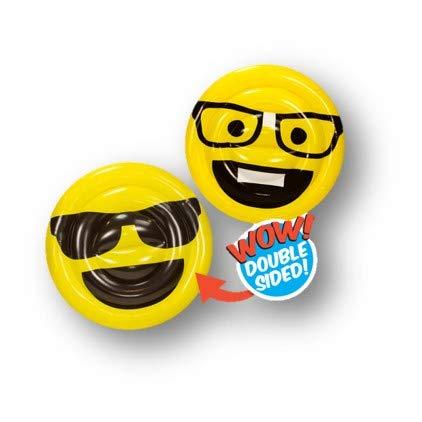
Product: Aqua Leisure Pool Toys 5-in-1 Value Bundle: Five (5) Piece Pool Toy Set Includes Emoji Kiss+Wink and Emoji Cool+Nerd Two-Sided Inflatable Pool Floats Plus Three Emoji Drencher Disks
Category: Toys & Games | Sports & Outdoor Play | Pools & Water Toys | Pool Rafts & Inflatable Ride-ons
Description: FIVE-PIECE POOL TOYS BUNDLE Includes Emoji Kiss Wink and Emoji Cool Nerd Two-Sided Inflatable Pool Floats Plus Three Emoji Drencher Disks; Broken Heart, Big Stink and Unicorn Drenchers.
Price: $34.99
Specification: ProductDimensions:5.5x10x12.5inches|ItemWeight:7.15pounds|ShippingWeight:7.15pounds(Viewshippingratesandpolicies)|ASIN:B07R1ZY6G1|Itemmodelnumber:AZC17559AZ|Manufacturerrecommendedage:4yearsandup